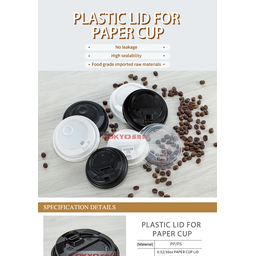
Label: plastic